Tahanang Pinakamasaya

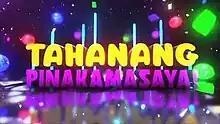
Title card

 is a 2024 Philippine television variety show broadcast by GMA Network. Directed by Moty Apostol, it stars Alexa Miro, Arra San Agustin, Betong Sumaya, Buboy Villar, Cassy Legaspi, Chariz Solomon, Dasuri Choi, Glaiza de Castro, Isko Moreno, Kimpoy Feliciano, Kokoy de Santos, Mavy Legaspi, Michael Sager, Paolo Contis, Winwyn Marquez, Yasser Marta, Music Hero Band and BPop Idols. It premiered on January 6, 2024 on the network's afternoon line up. The show concluded on March 2, 2024 with a total of 50 episodes.